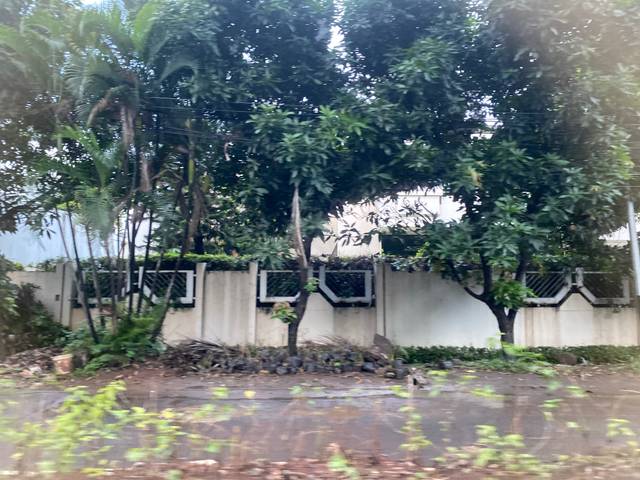
Region: Indonesia
Coordinates: -6.234, 106.801